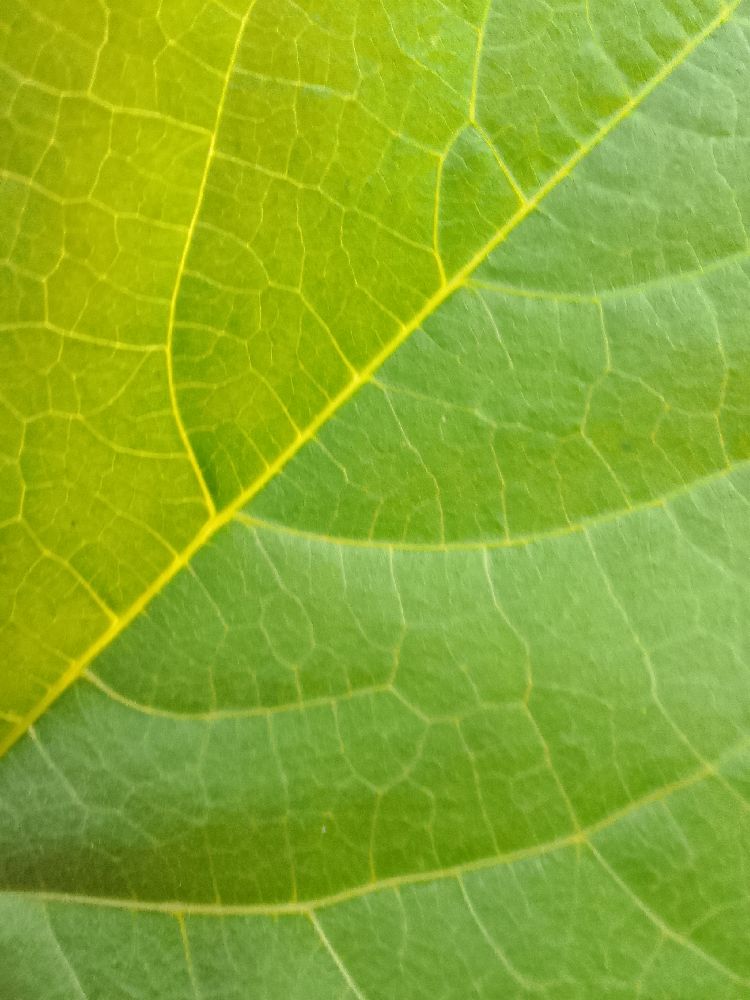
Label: healthy